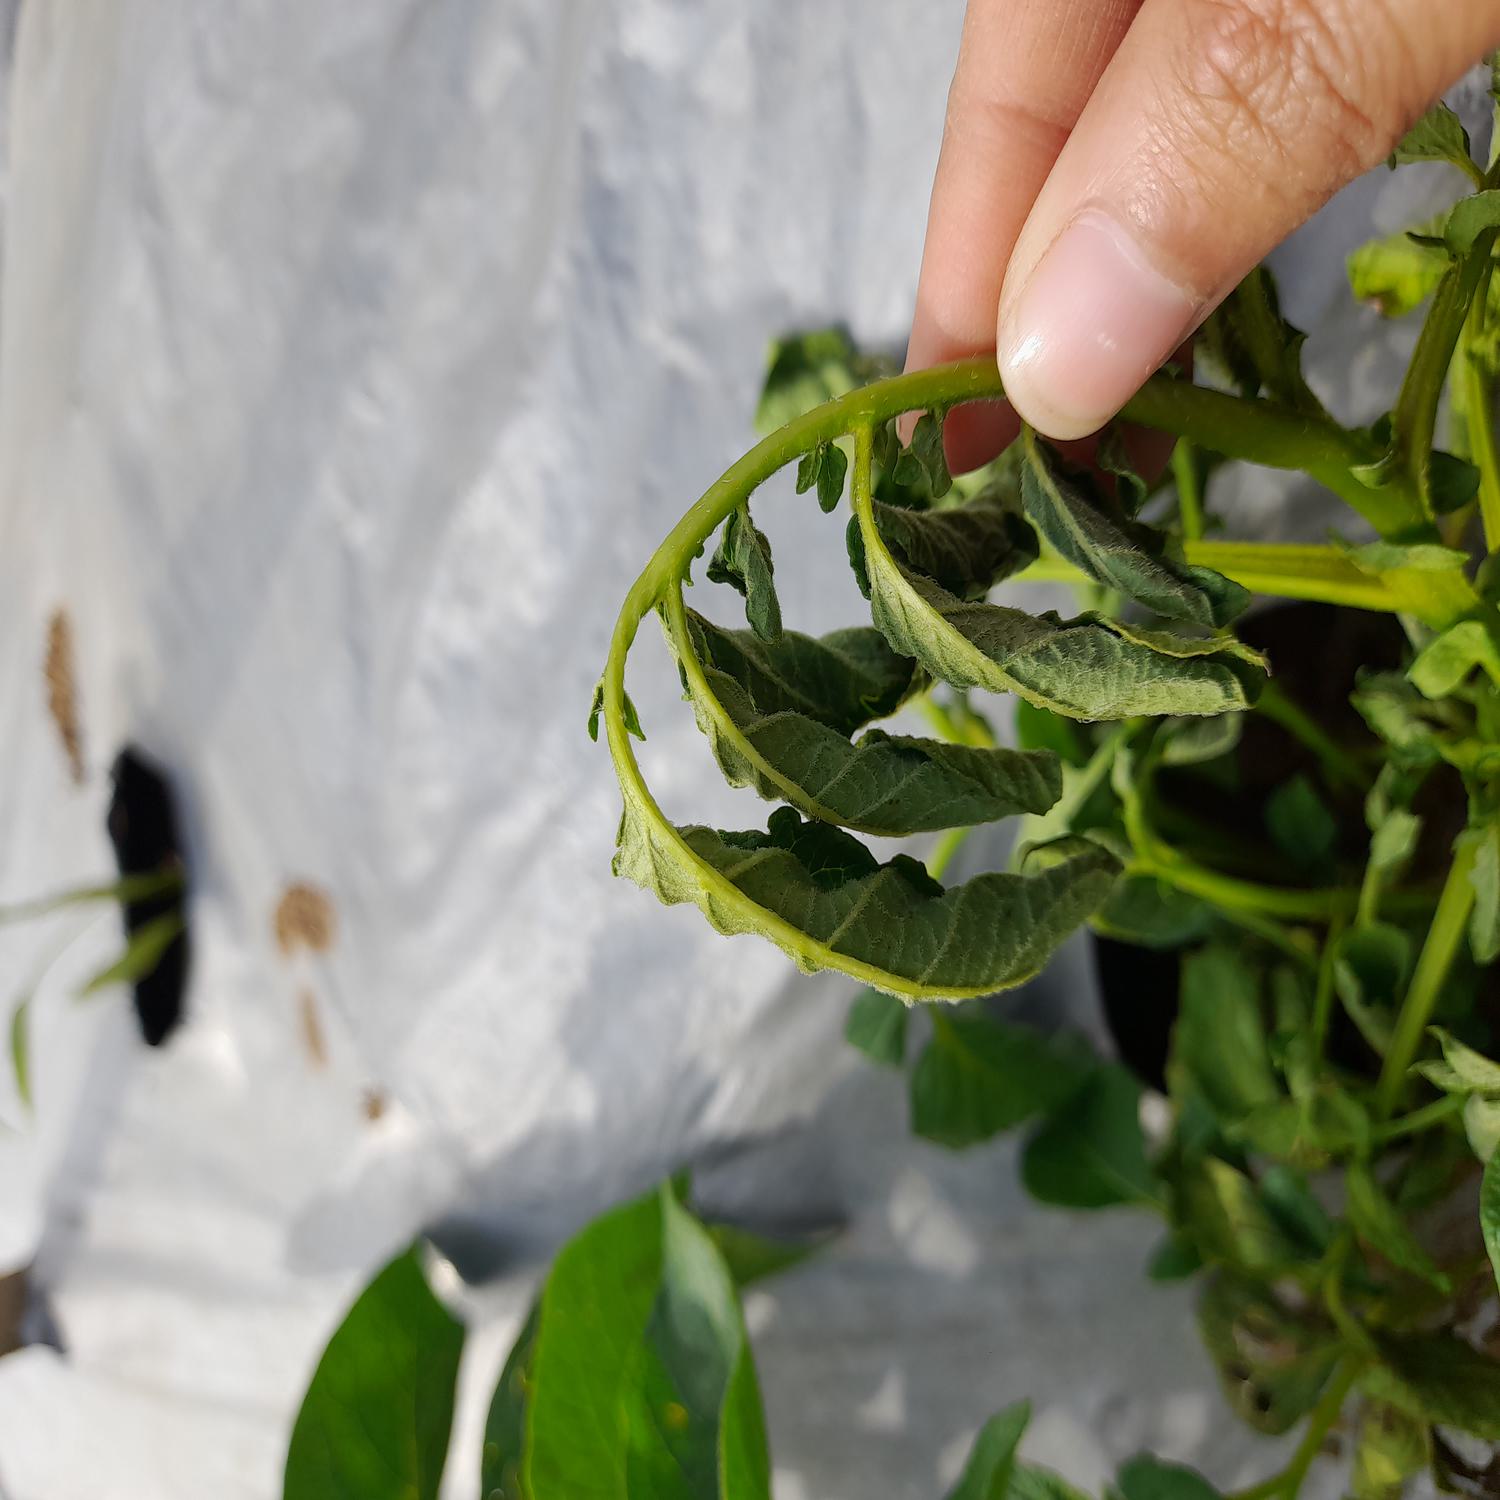
Etiqueta: Pudricion_Parda